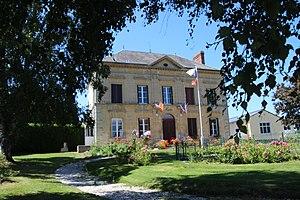
Mairie Lougé-sur-Maire
Lougé-sur-Maire est une commune française, située dans le département de l'Orne en région Normandie, peuplée de 315 habitants.